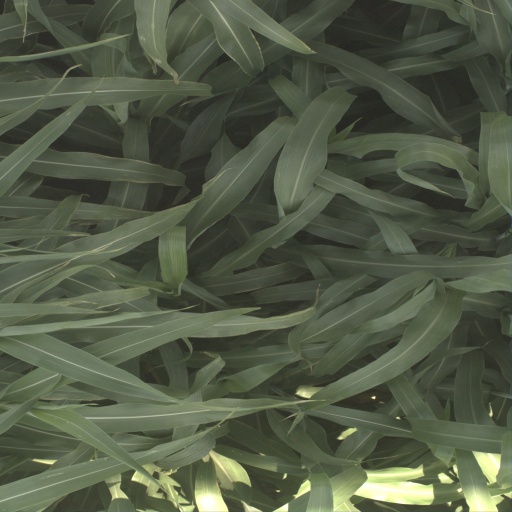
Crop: sorghum